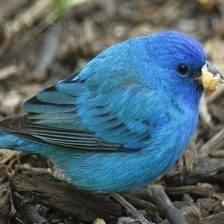
Species: INDIGO BUNTING
Scientific name: PASSERINA CYANEA
ImageNet parent category: indigo_bunting